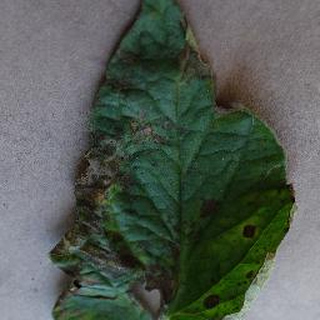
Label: tomato_early_blight